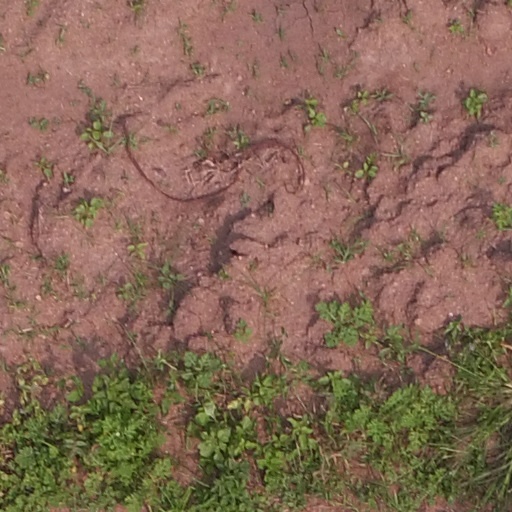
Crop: maize; corn